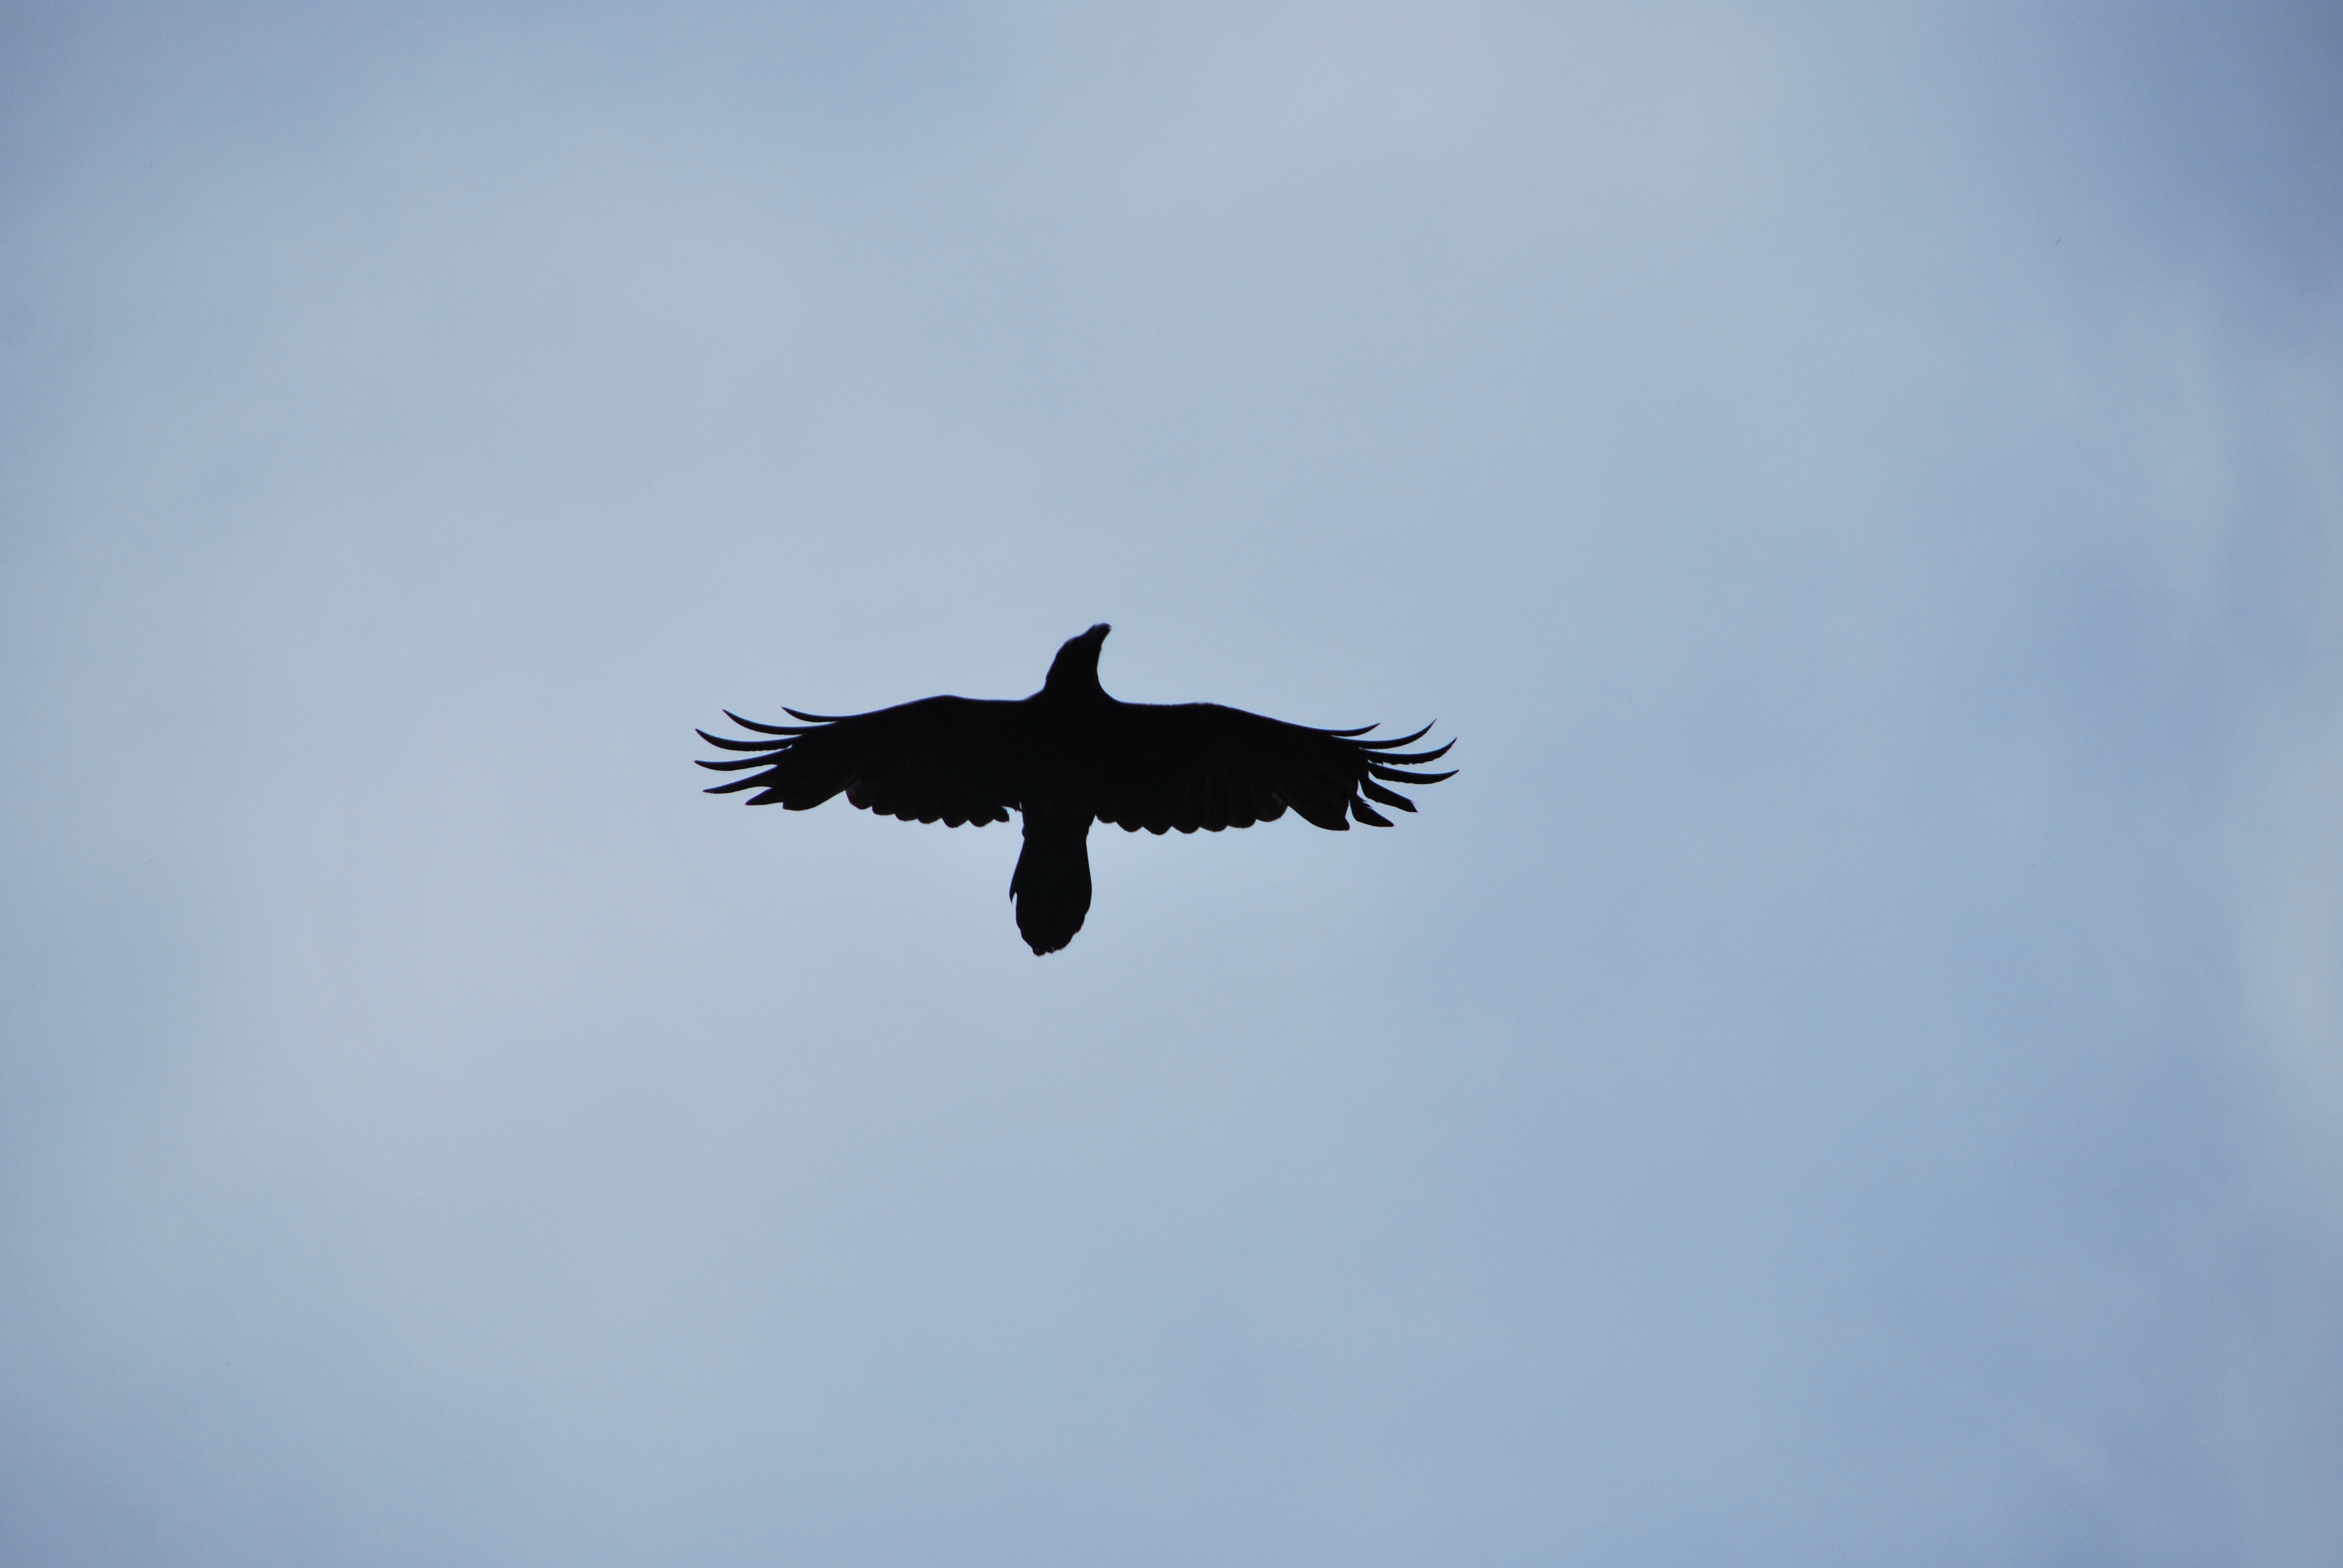
silhouette, bird, wing, sky, fly, flight, eagle, freedom, black, crow, bird of prey, vertebrate, vulture, condor, atmosphere of earth, perching bird